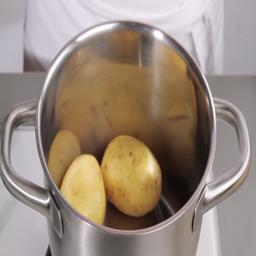
pouring water into a pan of potatoes